Keiron Cunningham

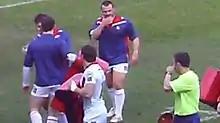
Keiron Cunningham warming up for St Helens in 2010

In 2010, Cunningham announced that he would be retiring from rugby league following the culmination of 2010's Super League XV. 2010 also marked the last year at St Helens' Knowsley Road ground before moving to a new stadium. It was, in fact, Kieron Cunningham who scored the last try ever at the prestigious ground in his penultimate match. However, despite a memorable 2010 play-offs for Cunningham, there was to be no fairytale ending as his last game ended in defeat against arch rivals the Wigan Warriors in the 2010 Super League Grand Final.